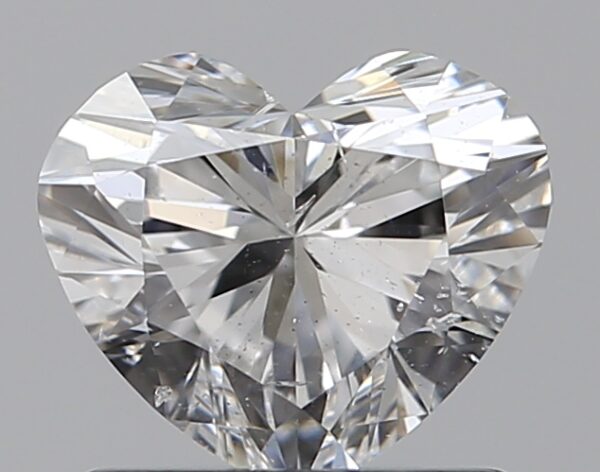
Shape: heart
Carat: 0.8
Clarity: SI2
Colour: E
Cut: EX
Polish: EX
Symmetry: VG
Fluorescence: N
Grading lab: GIA
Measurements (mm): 5.63 x 6.45 x 3.84